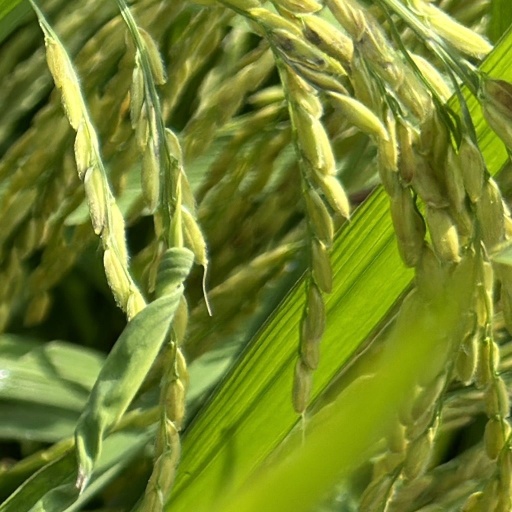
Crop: rice